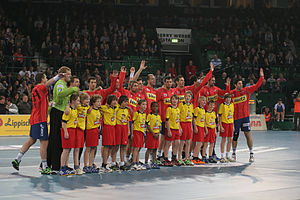
HSV Hamburg
Spillere fra HSV Handball
Handballsportverein Hamburg er en håndboldklub i Hamborg, der spillede i den tyske Bundesliga.